Eurasian wren

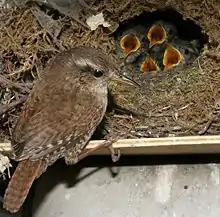
Adult with four hatchlings; one has just been fed a spider or harvestman

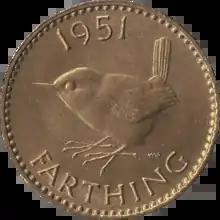
Wren on a British farthing coin

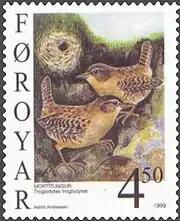
Wrens on a stamp from the Faroe Islands

In most of northern Europe and Asia, it nests mostly in coniferous forests, where it is often identified by its long and exuberant song. Although it is an insectivore, it can remain in moderately cold and even snowy climates by foraging for insects on substrates such as bark and fallen logs. The male wren builds several nests in his territory; these are called "cock nests" but are never lined until the female chooses one to use. The number of nests on a territory influences the female's choice of mate; she preferentially mates with a male that had constructed numerous nests. Courtship includes display and posturing by the male. He sings with wings and tail half open, or with them drooping, sometimes with one wing extended, or the wings may be raised and lowered several times in quick succession.